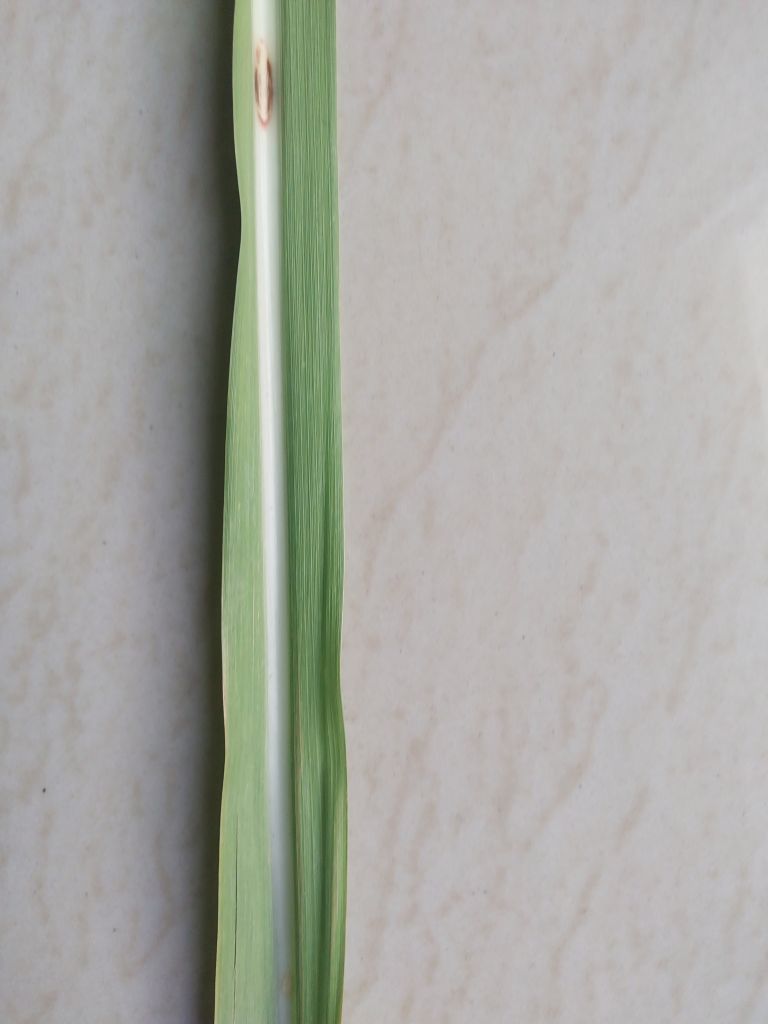
Label: Brown Spot